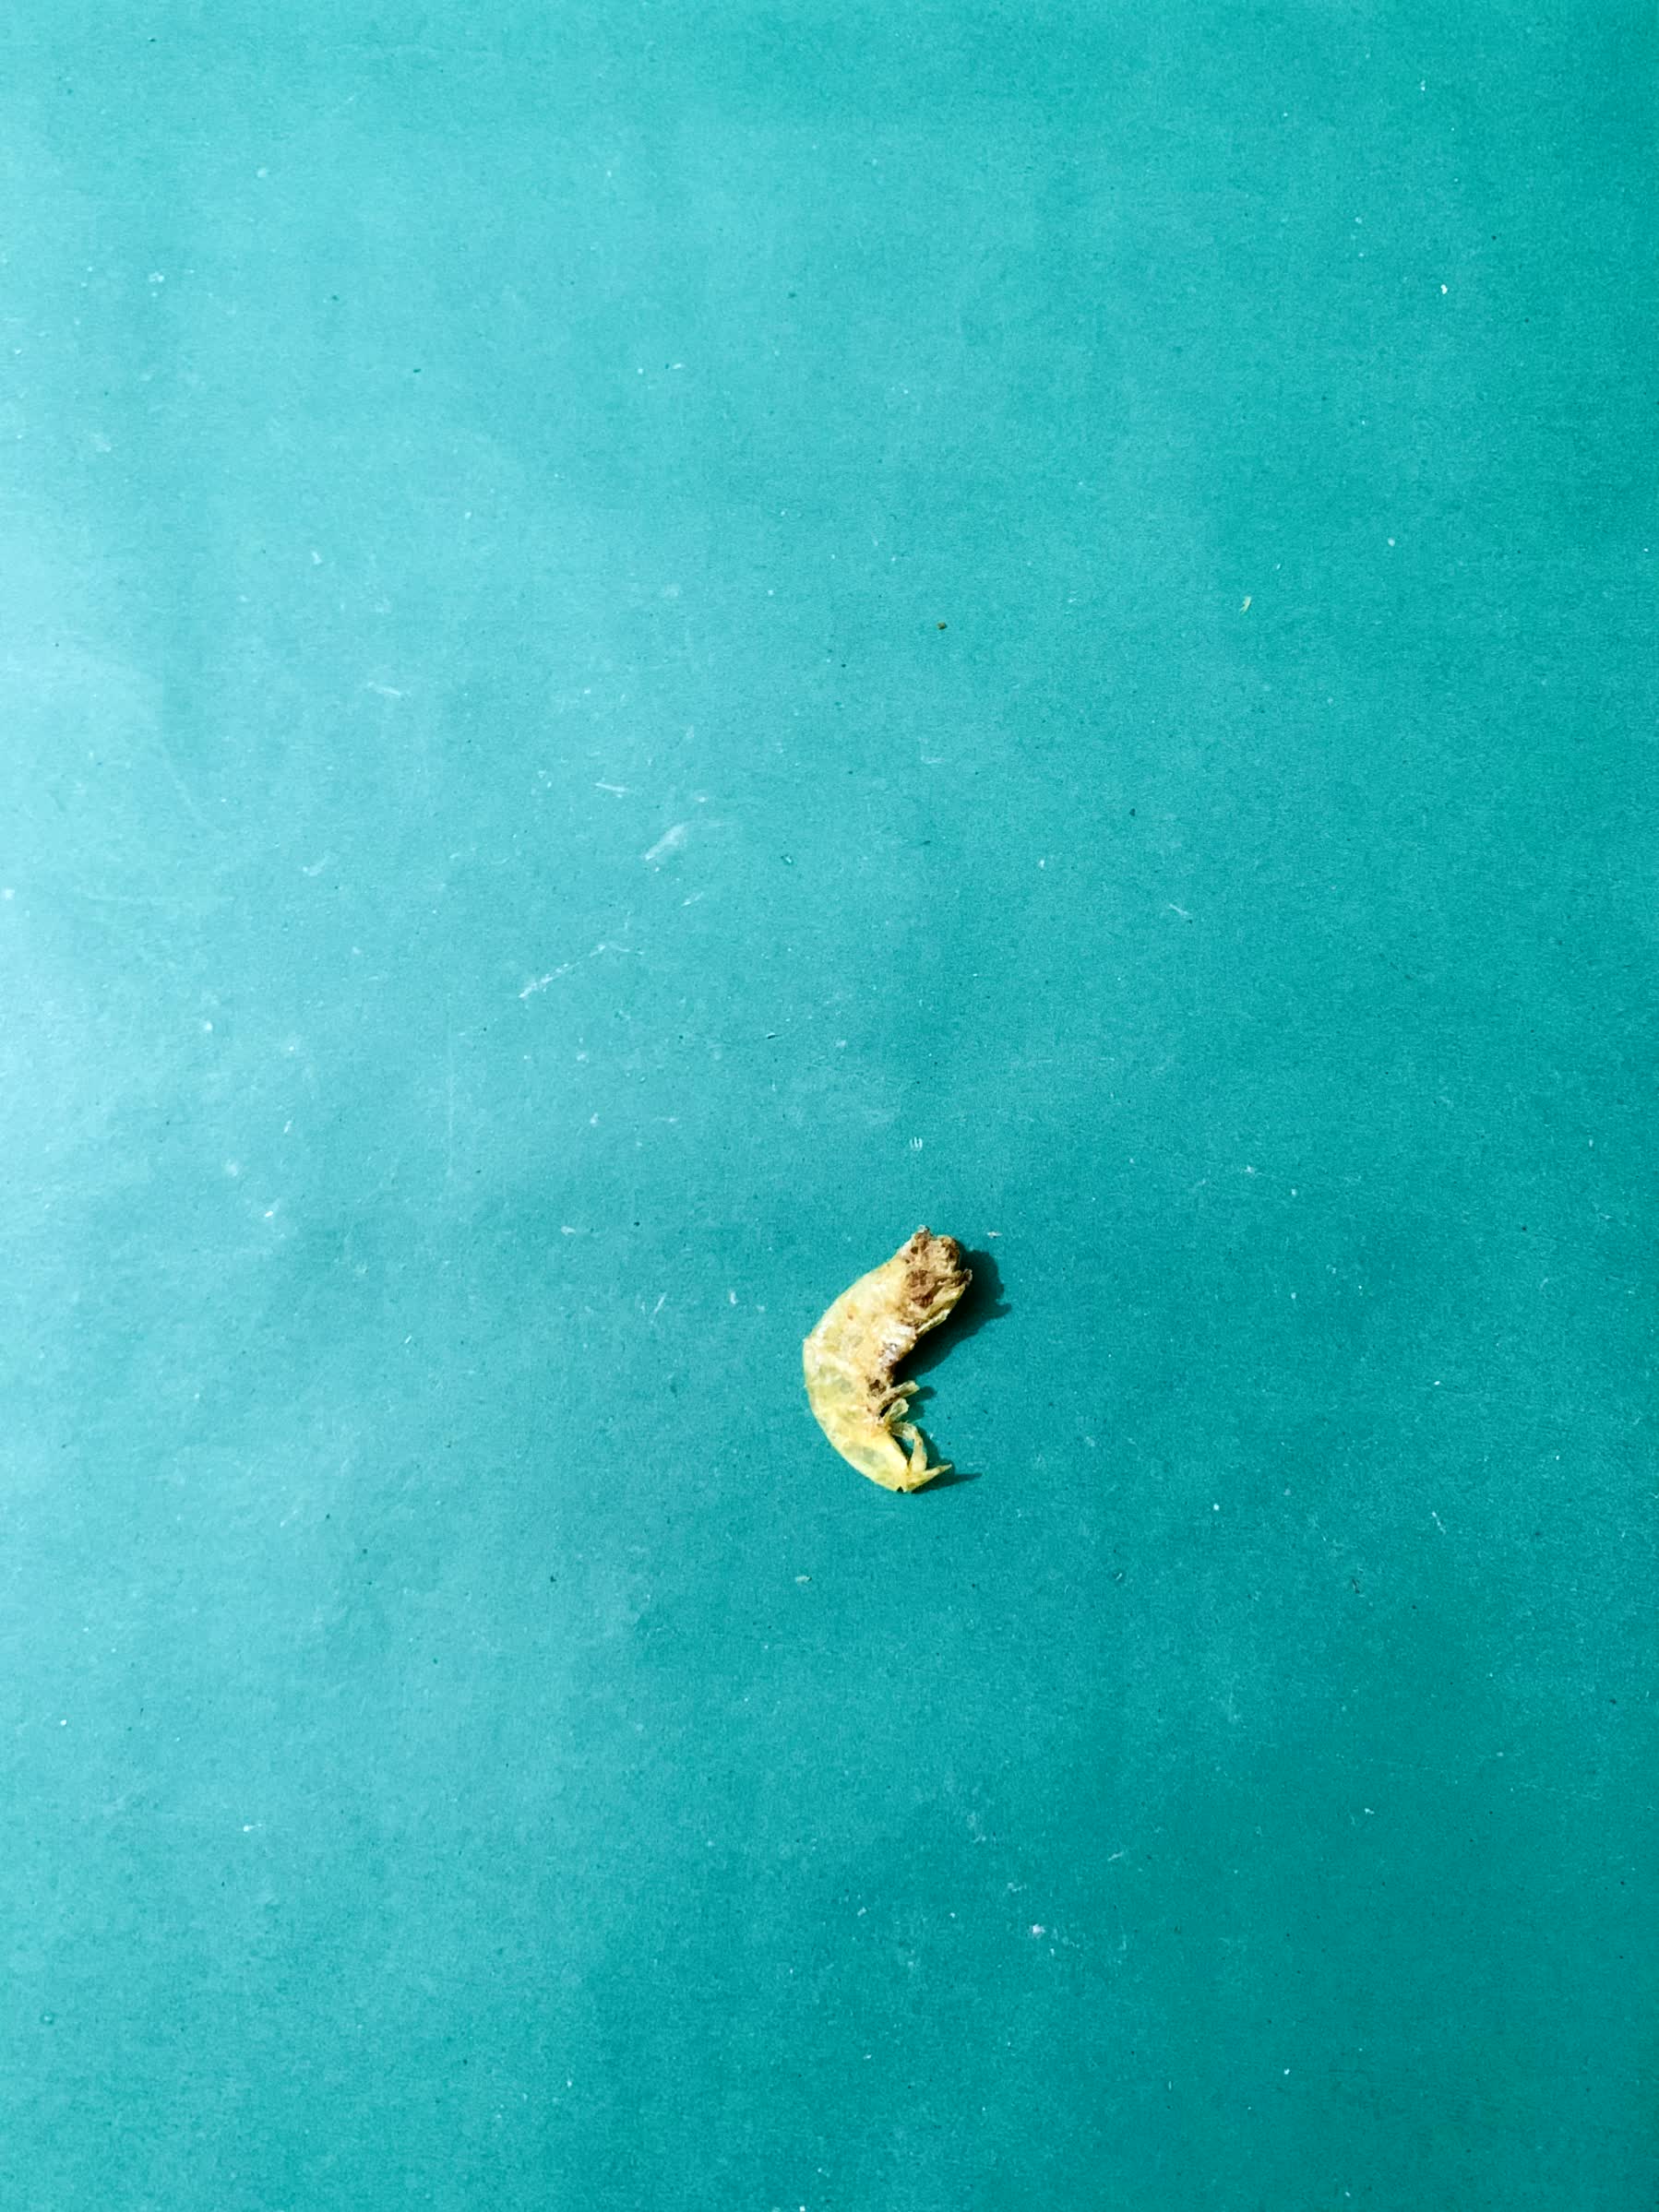
Species: chingri